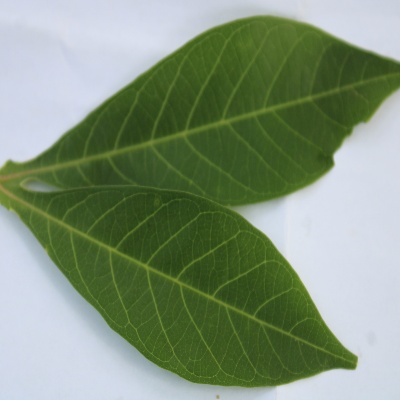
Crop: Cassava
Condition: healthy